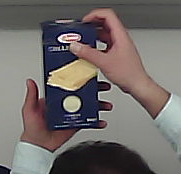
Product: barilla_lasagne